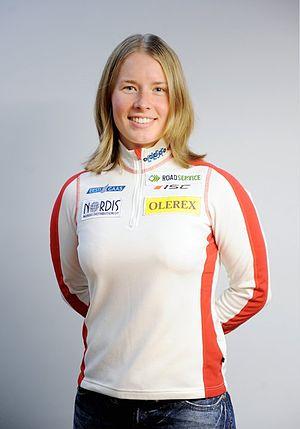
Kadri Lehtla, née le 3 mai 1985 à Talinn, est une biathlète estonienne. Elle a participé aux Jeux olympiques en 2010 et 2014.